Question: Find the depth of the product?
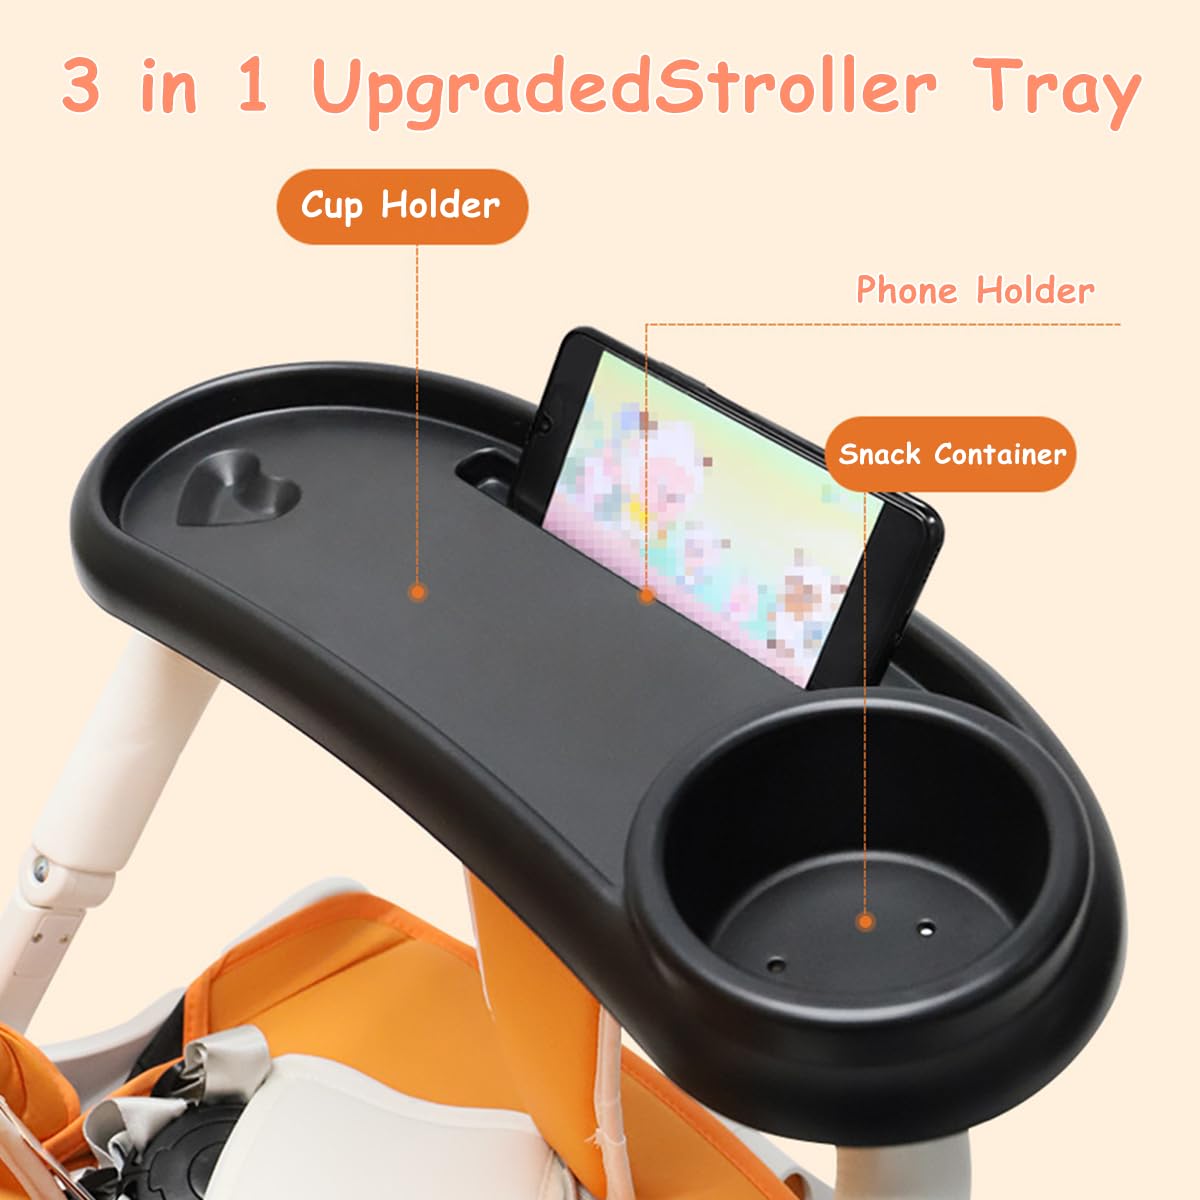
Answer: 3.0 inch